Carlton Cinema, Essex Road

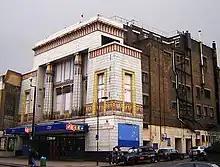
Carlton Cinema, Essex Road, London in 2005

The former Carlton Cinema (and then Mecca Bingo) is an Art deco Grade II* listed building, located at 161–169 Essex Road, Islington, London. It was completed in 1930 as a cine-variety theatre with a capacity of 2,226 seats.